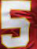
Number: 5